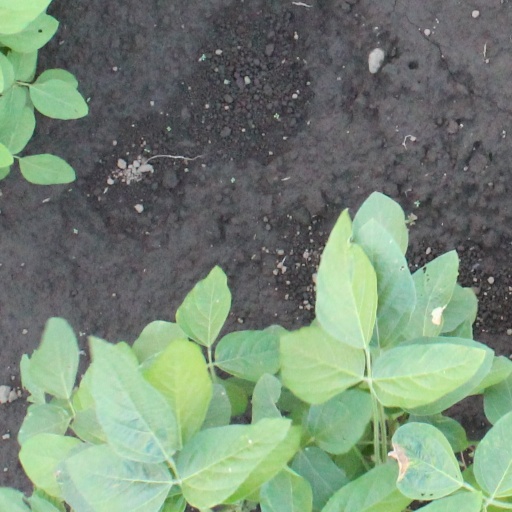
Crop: soybean